Willie Wilson (businessman)

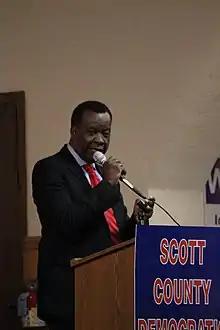
Wilson speaking at the 2016 Scott County, Iowa Democratic Party Dinner

Detailed below are the FEC-filed finances of "Willie Wilson 2016" as of 5/6/2016